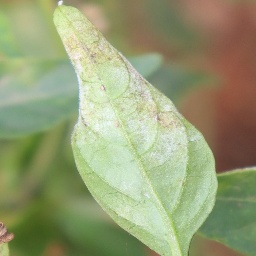
Label: powdery mildew